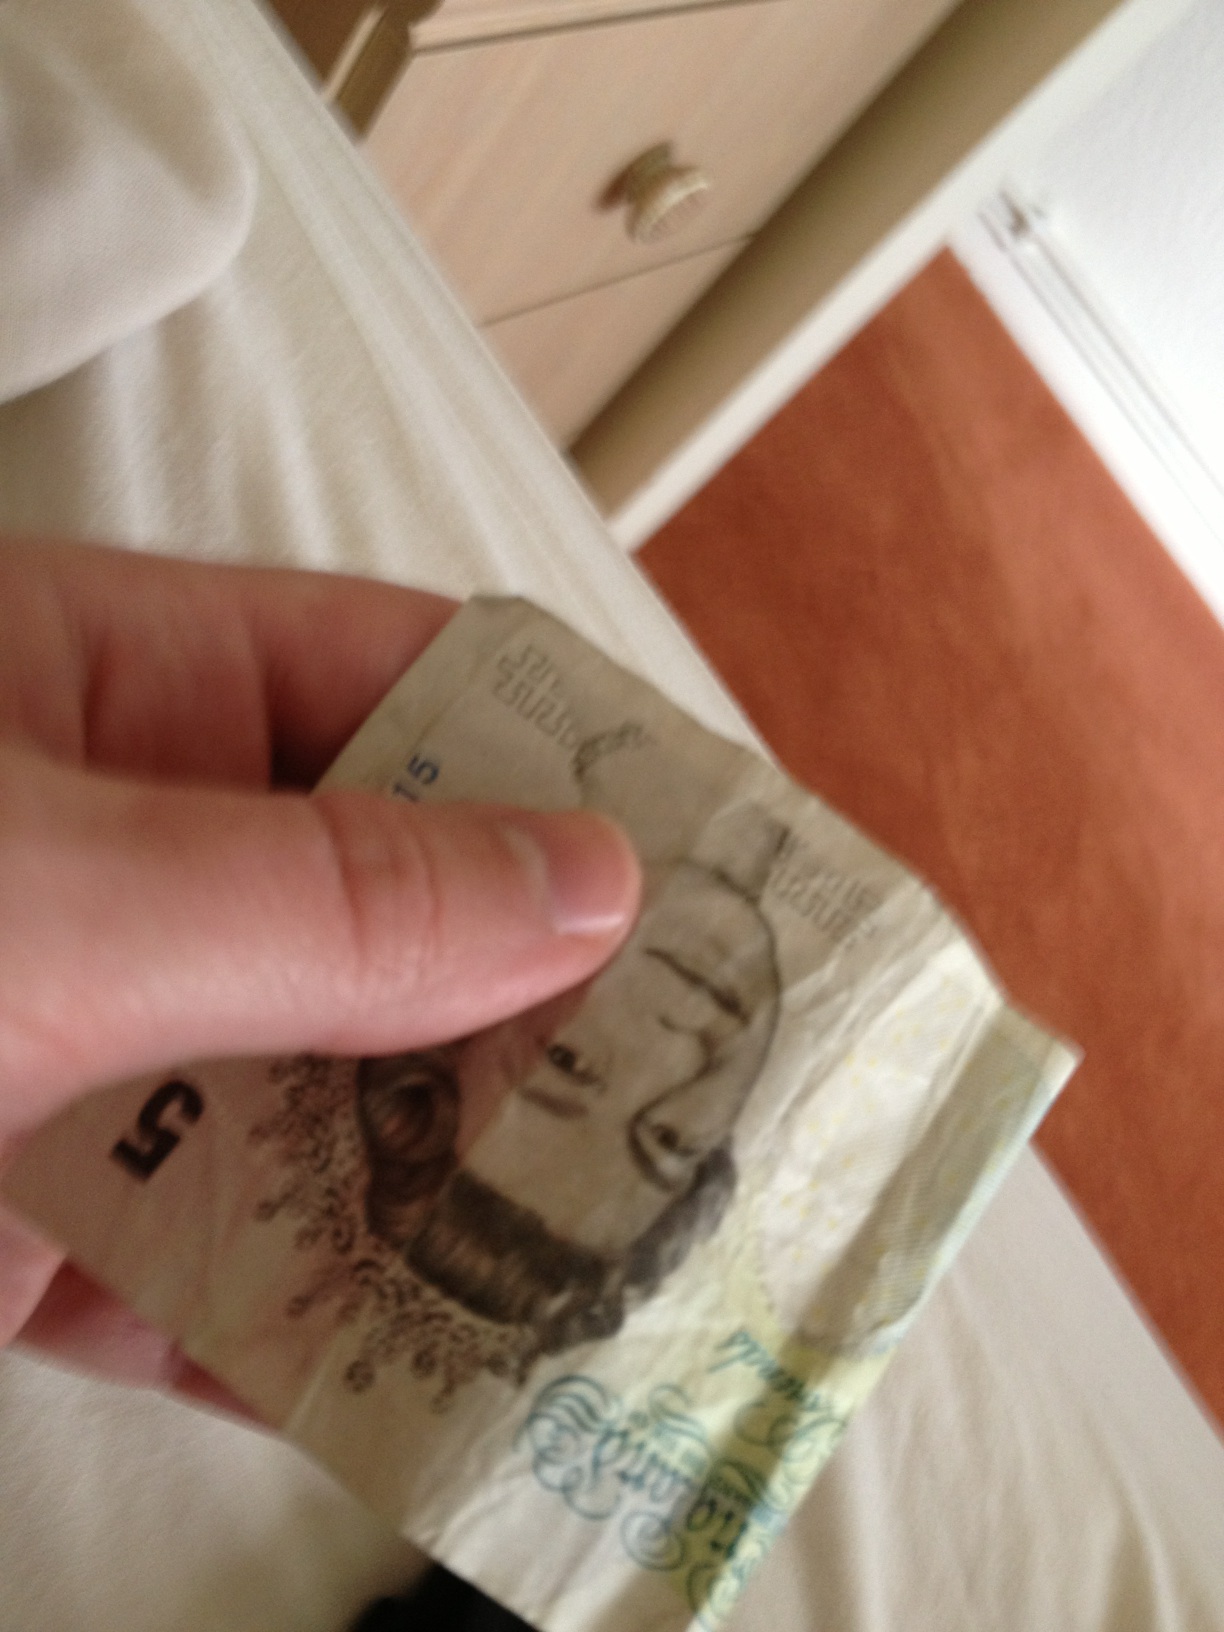Question: How much money is this amount?
Answer: 5